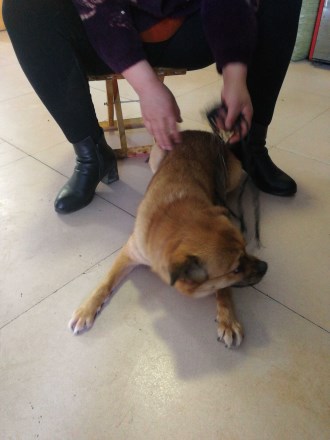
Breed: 3336-n000121-chinese_rural_dog